Answer in natural language. Considering the relative positions, is dark brown wooden dresser with six drawers to the left or right of dark brown colour bed? Choose between the following options: left or right
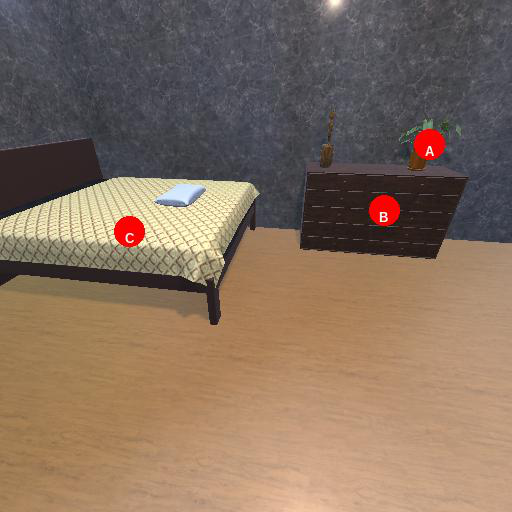
<answer>right</answer>